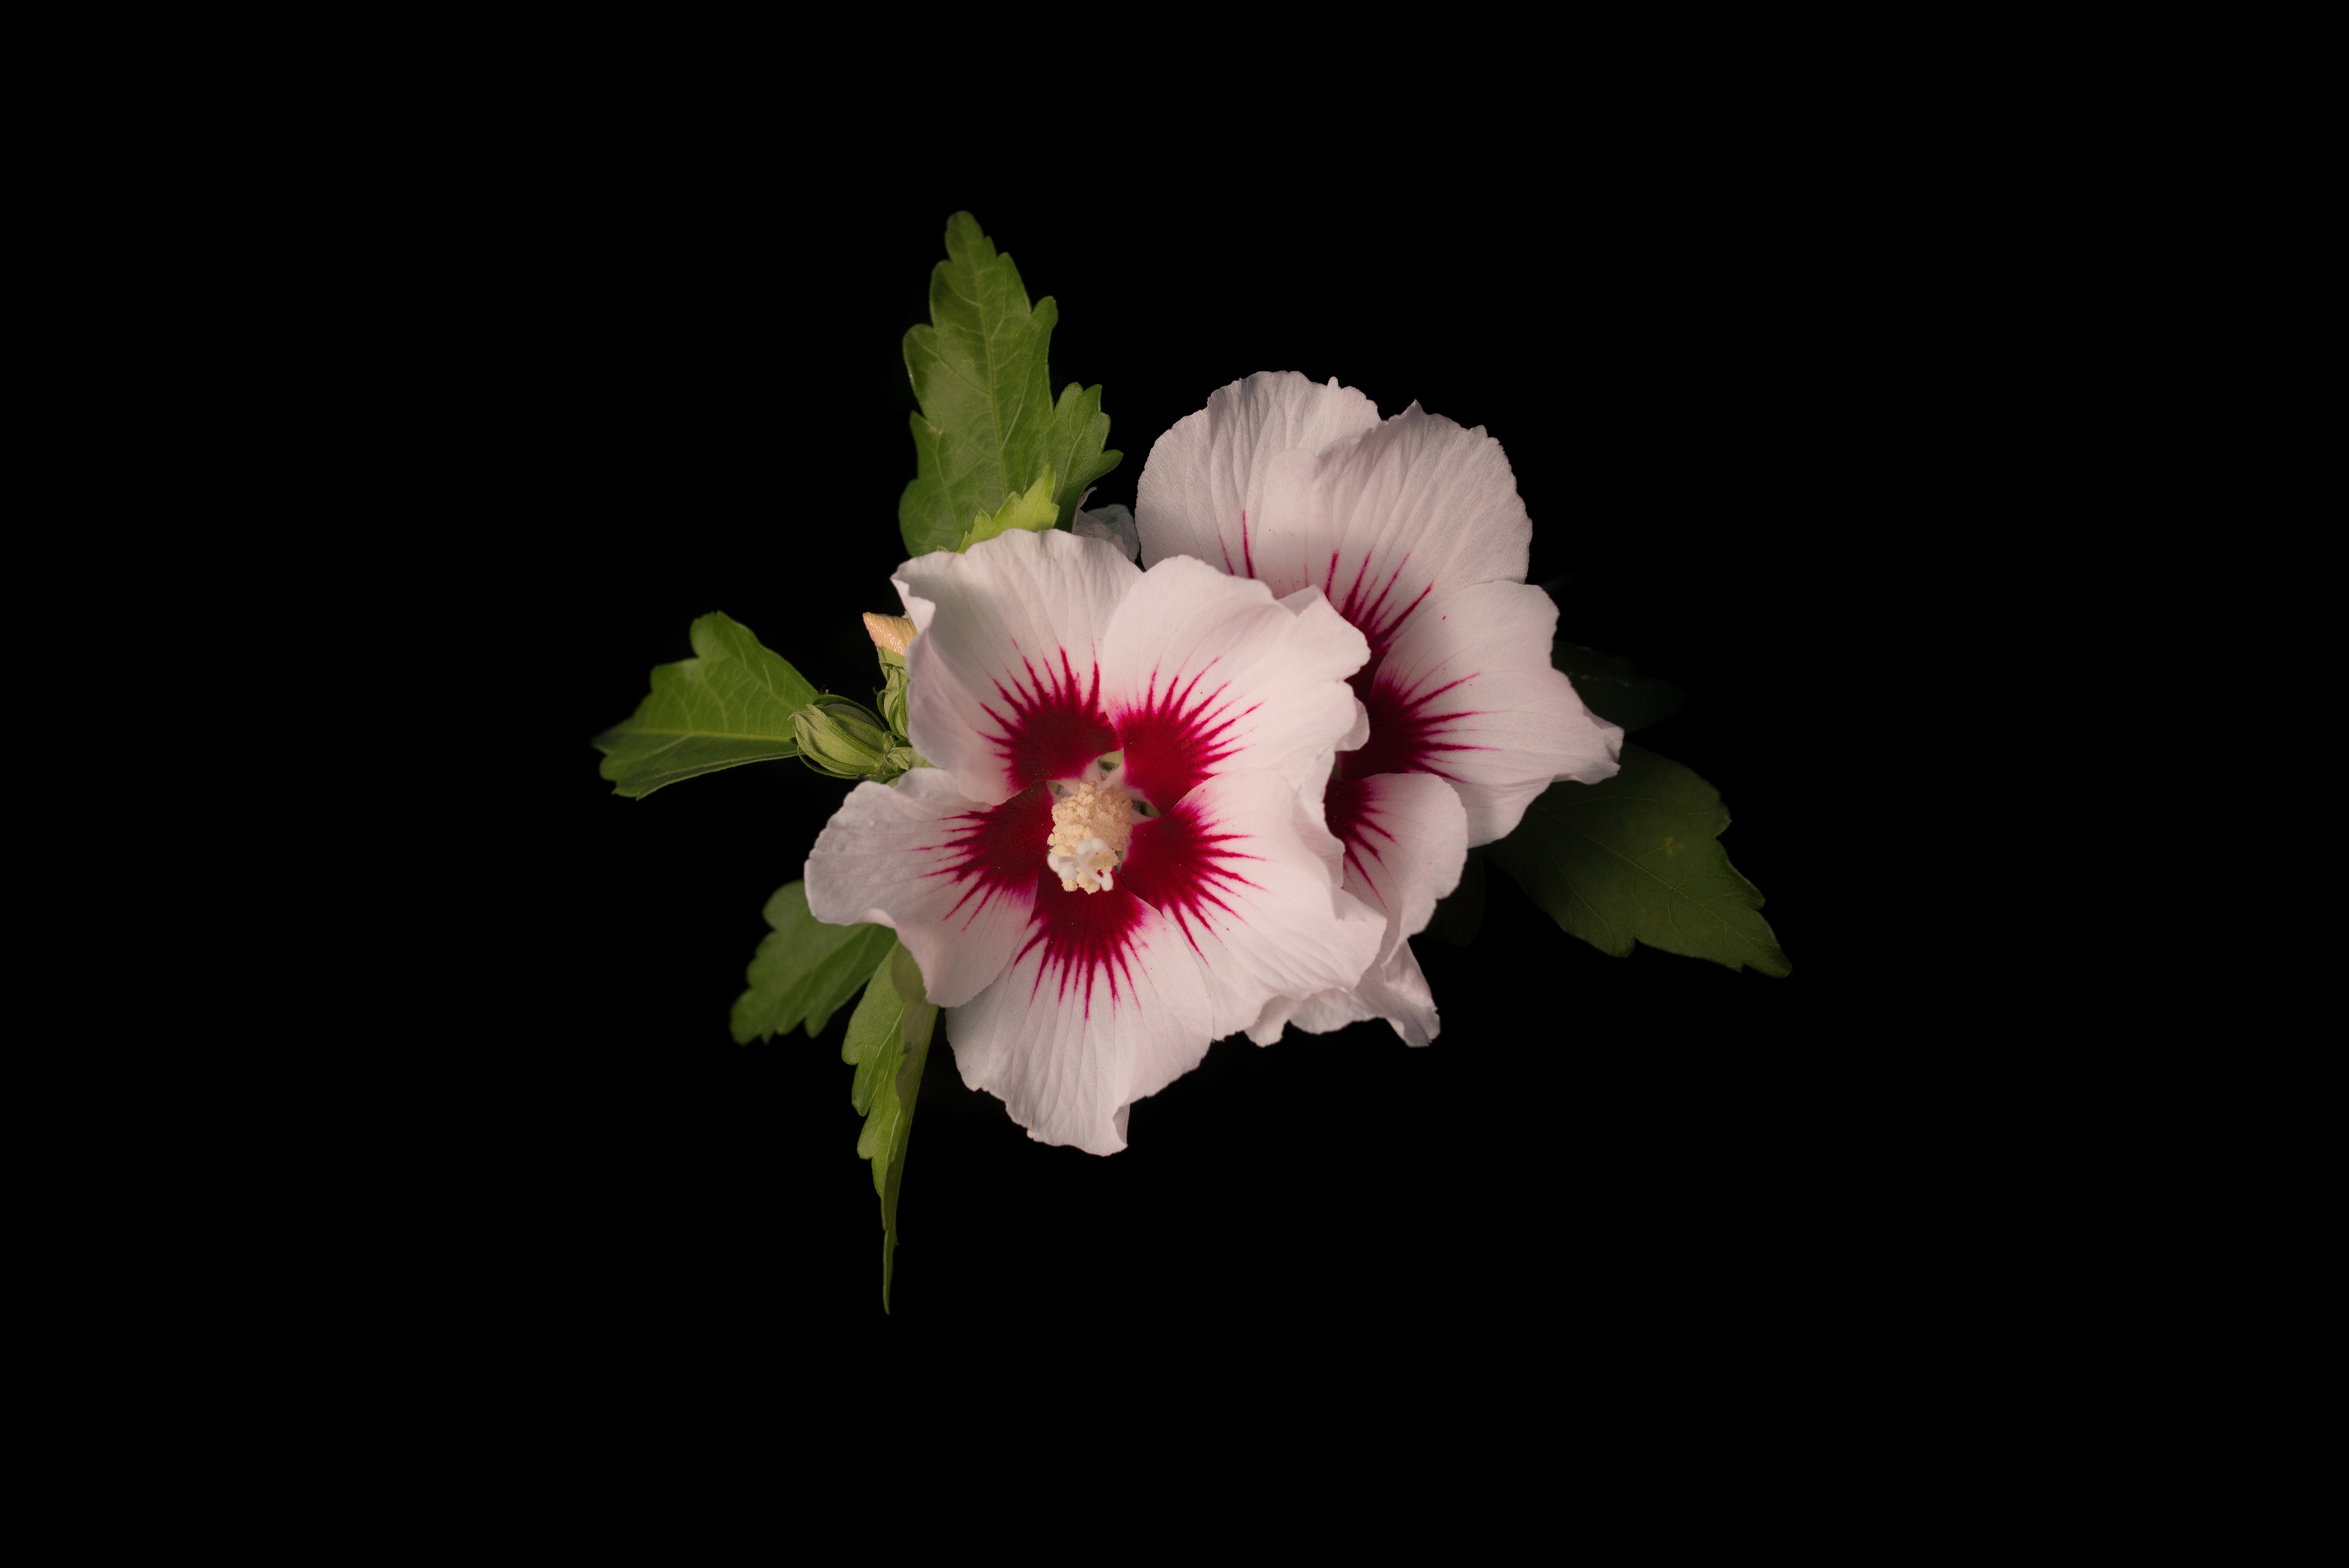
plant, flower, petal, pink, flora, hibiscus, malvales, flowering plant, herbaceous plant, still life photography, china rose, chinese hibiscus, annual plant, plant stem, mallow family